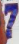
Number: 7